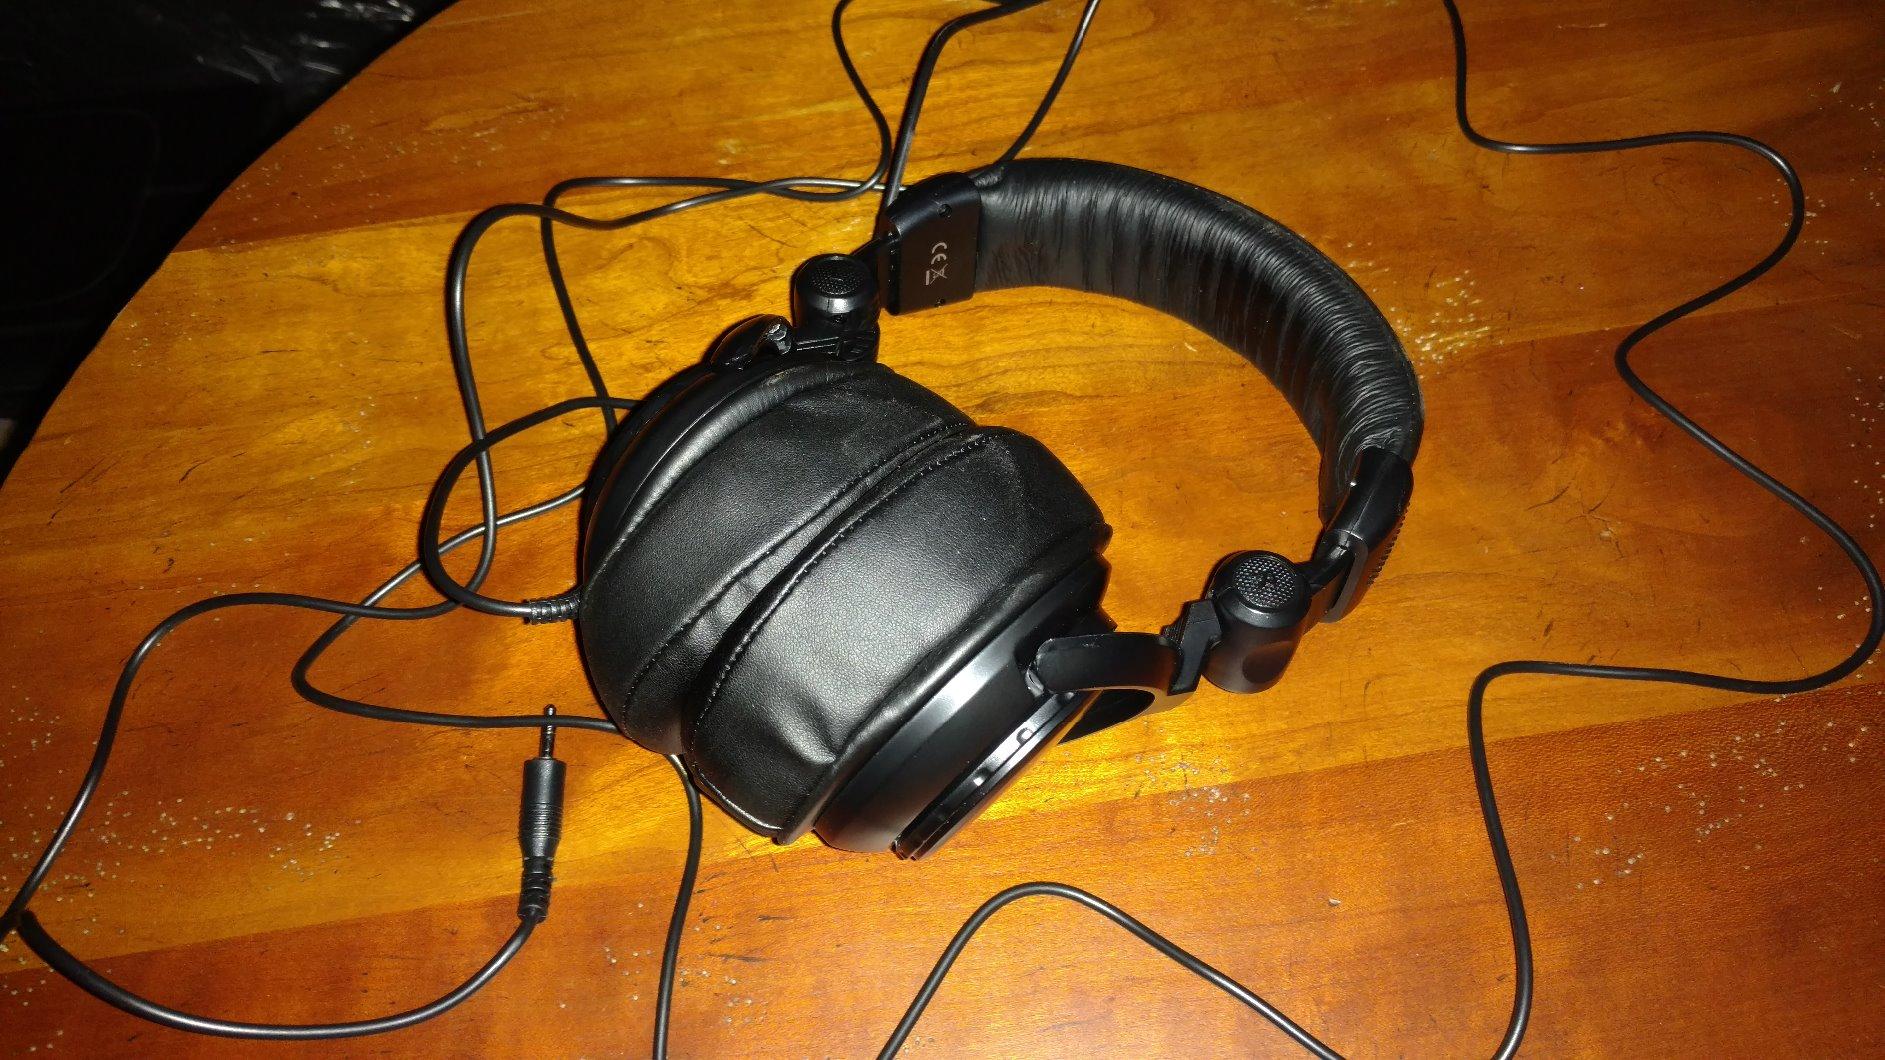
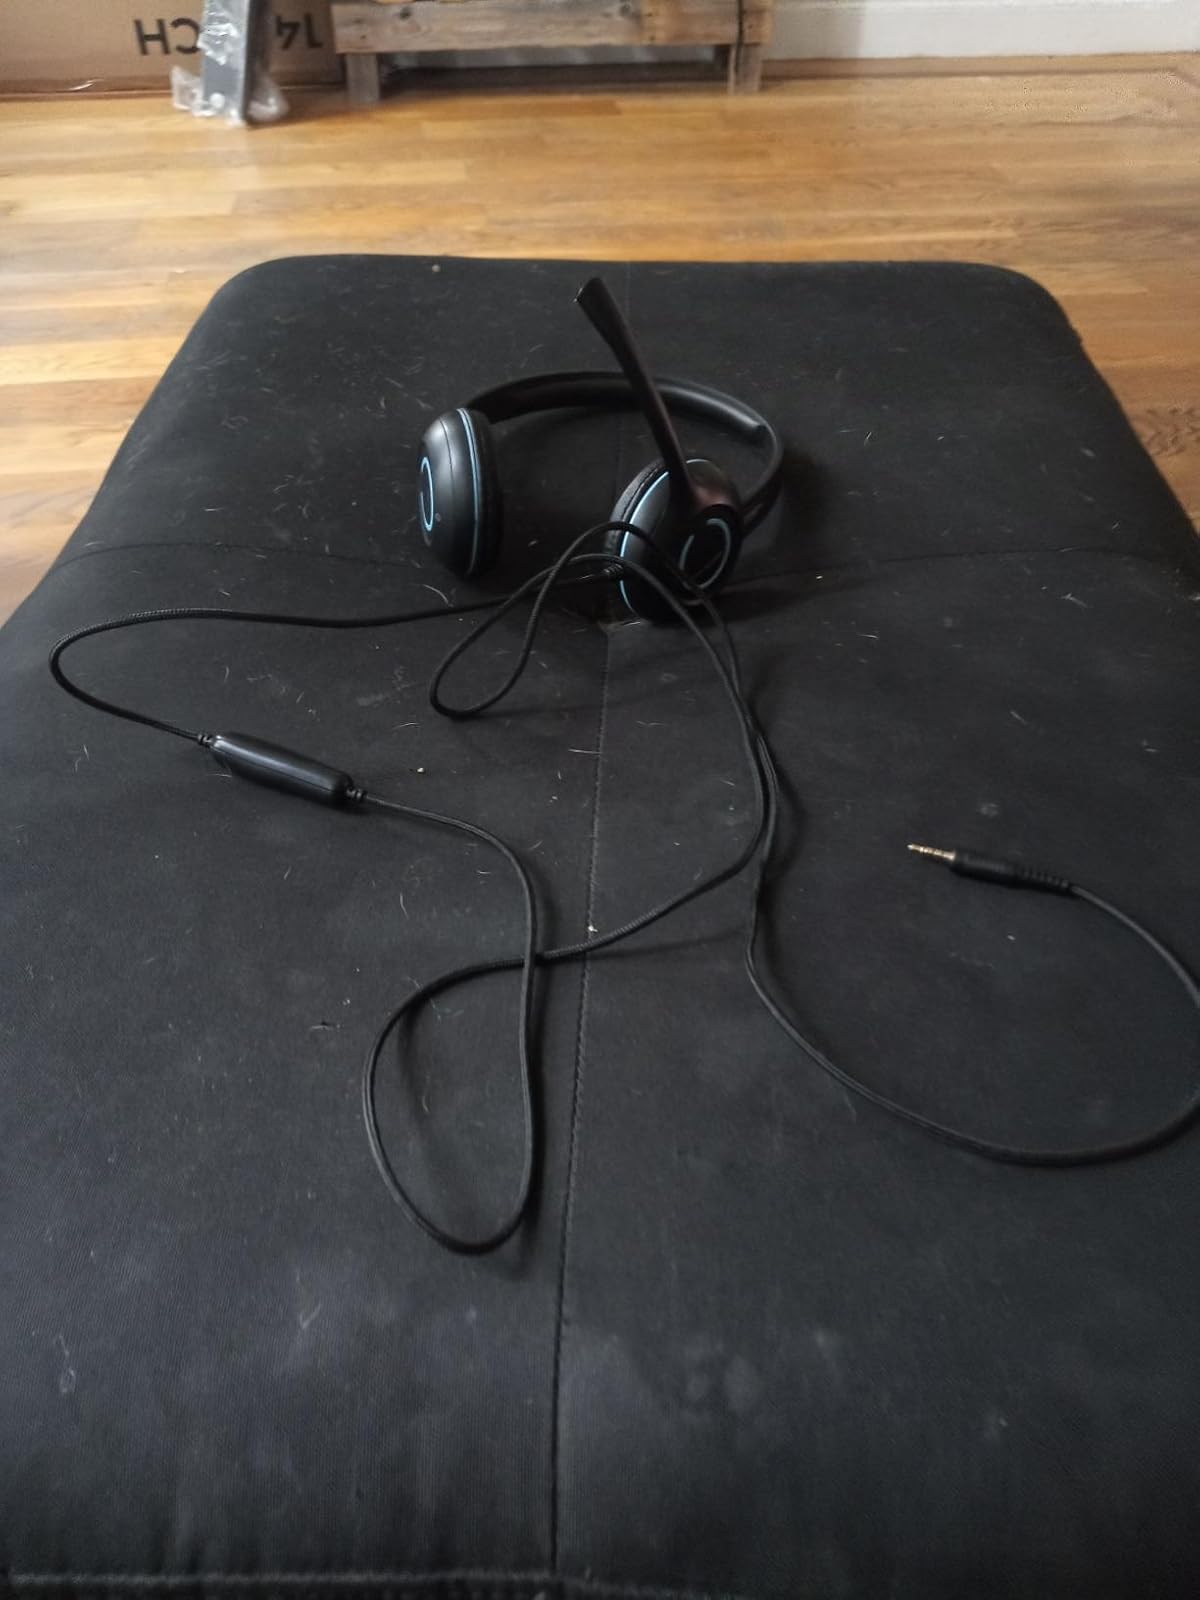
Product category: headphones
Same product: no